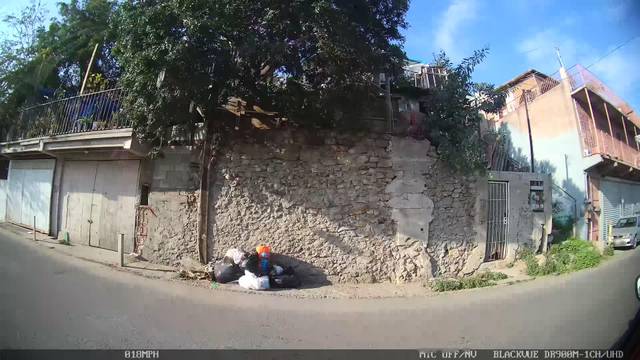
Region: Mexico
Coordinates: 32.52, -116.998